Lead dioxide

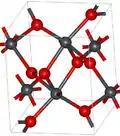
Crystal structure of α-

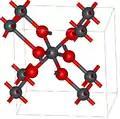
Crystal structure of β-

Lead dioxide has two major polymorphs, alpha and beta, which occur naturally as rare minerals scrutinyite and plattnerite, respectively. Whereas the beta form had been identified in 1845, α- was first identified in 1946 and found as a naturally occurring mineral 1988.